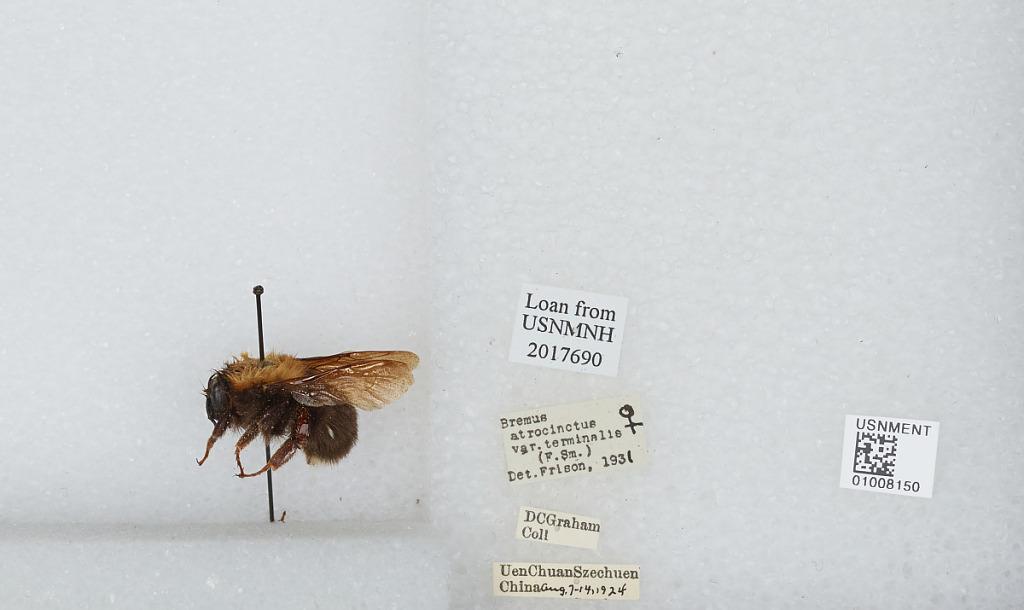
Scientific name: Bombus (Festivobombus) festivus Smith
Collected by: D. Graham
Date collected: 1924-8-7
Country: China
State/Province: Sichuan
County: Ngawa Tibetan and Qiang
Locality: Uen Chuan
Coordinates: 31.4839, 103.588
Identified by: Frison